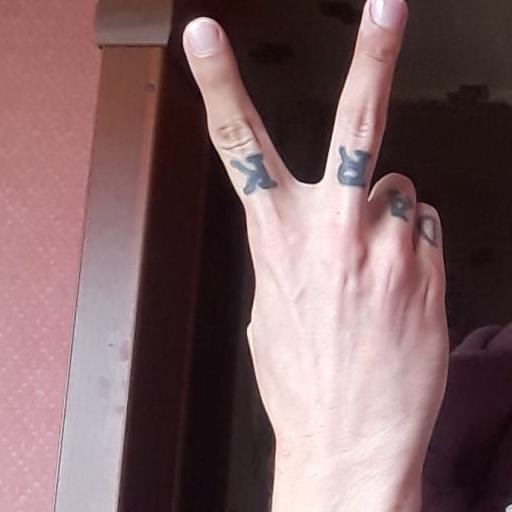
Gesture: peace_inverted